Delaware Route 92

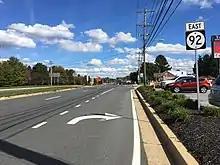
DE 92 eastbound past US 202 north of Wilmington

DE 92 begins at the intersection with DE 100 and Adams Dam Road near Montchanin. The route runs northeast on two-lane undivided Thompson Bridge Road, crossing Wilson Run and passing through farmland to the north of Brandywine Creek State Park. The road continues into forested areas of the state park, crossing the Brandywine Creek. After the state park, DE 92 heads into areas of fields and woods within the Brandywine Valley section of First State National Historical Park. The state route leaves the park and continues northeast along Ramsey Road before curving to the north, passing near farmland. The route turns east onto Beaver Valley Road, widening into a four-lane divided highway as it passes south of business parks and north of the Brandywine Campus of Wilmington University before it intersects US 202 in Brandywine.